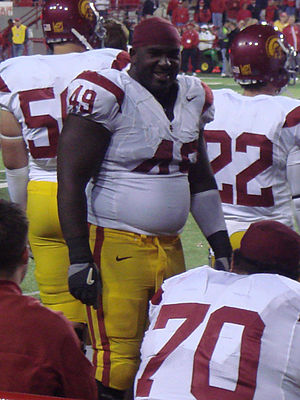
Sedrick Ellis
Sedrick Ellis
Sedrick Ellis er en tidligere amerikansk football-spiller, der spillede som defensive lineman for NFL-holdet New Orleans Saints. Han spillede for holdet hele sin NFL-karriere, startende i 2008 og sluttende i 2012. I 2010 var han med til at vinde Super Bowl XLIV efter sejr over Indianapolis Colts.